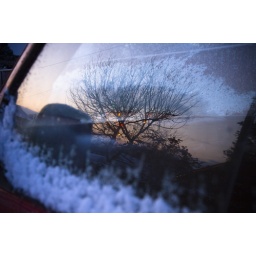
reflected in a neighbour's car window